Laughter

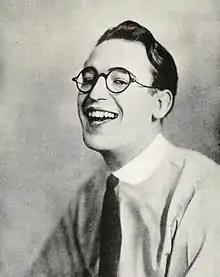
Comedian Harold Lloyd laughing

Laughter in literature, although considered understudied by some, is a subject that has received attention in the written word for millennia. The use of humor and laughter in literary works (for example the homeric laughter (ἄσβεστος γέλως, ásbestos gélōs, “unceasing laughter”) in Greek epics like the "Iliad" and "Odyssey") has been studied and analyzed by many thinkers and writers, from the Ancient Greek philosophers onward. Henri Bergson's "Laughter: An Essay on the Meaning of the Comic" ("Le rire", 1901) is a notable 20th-century contribution.